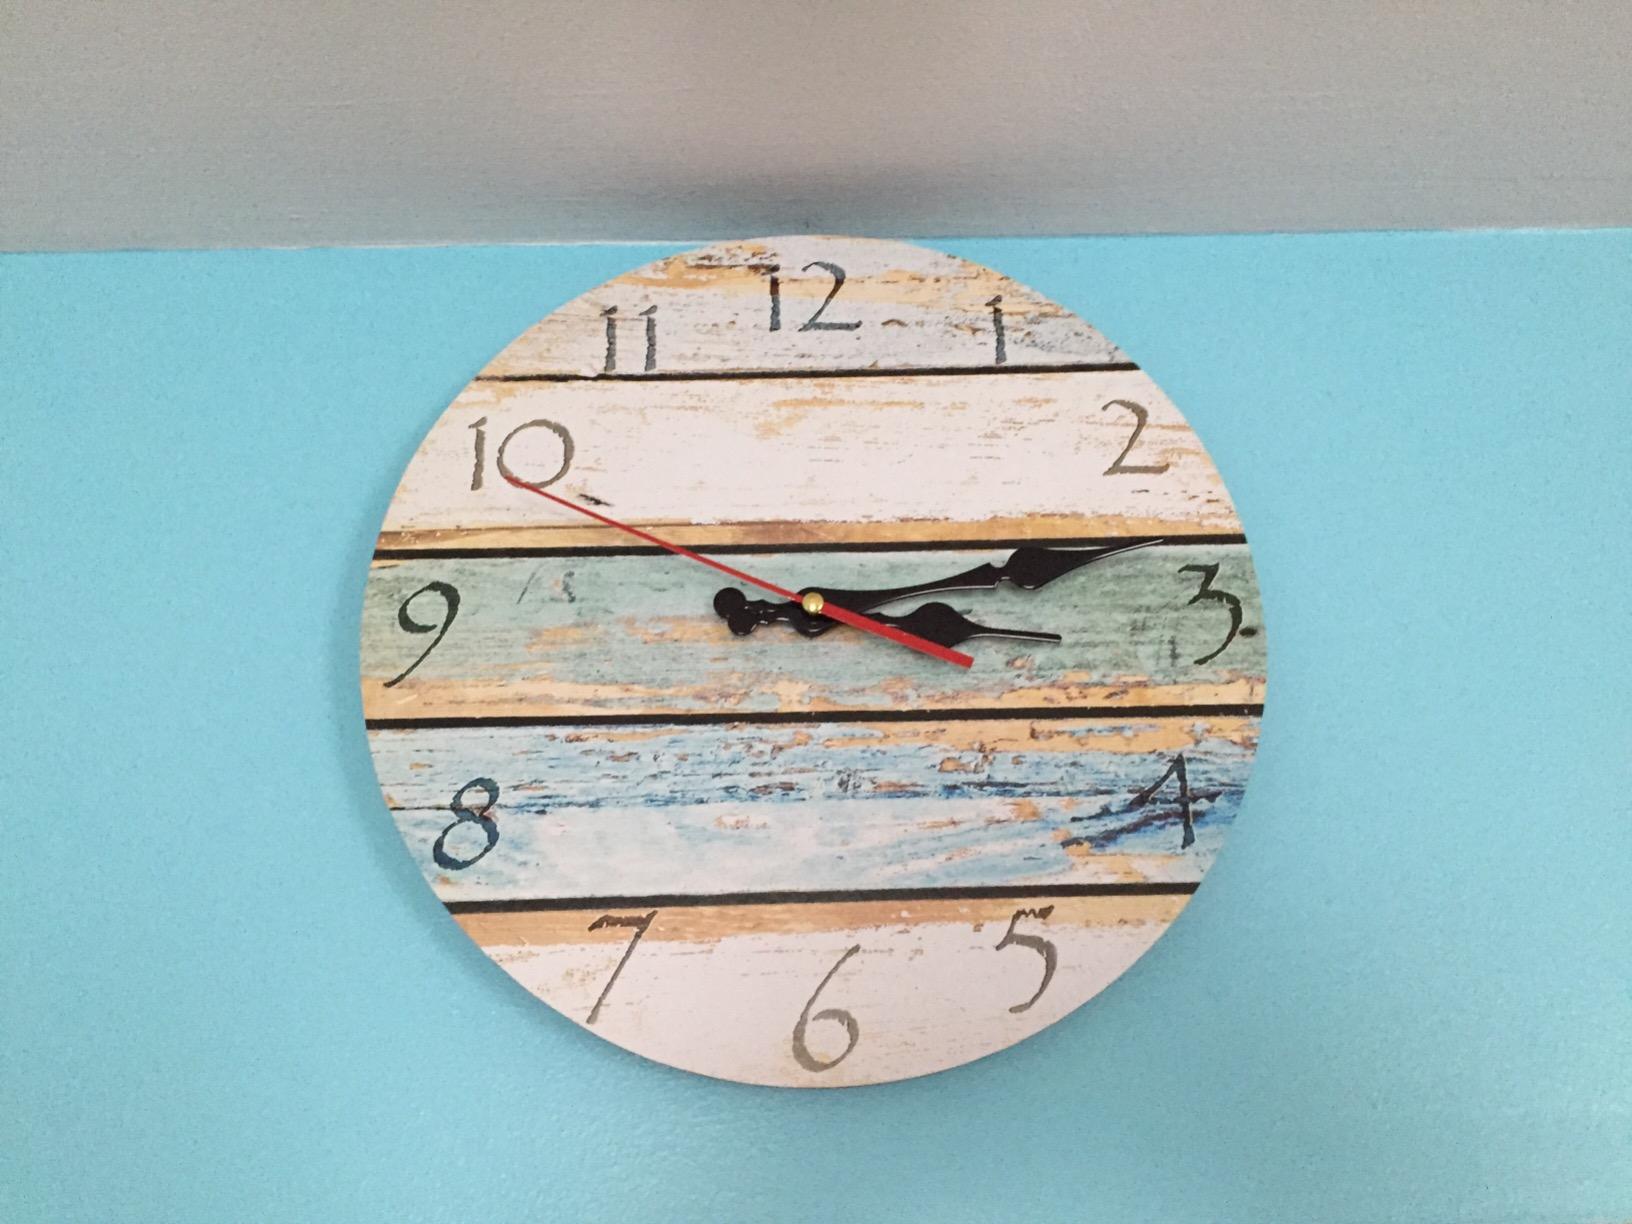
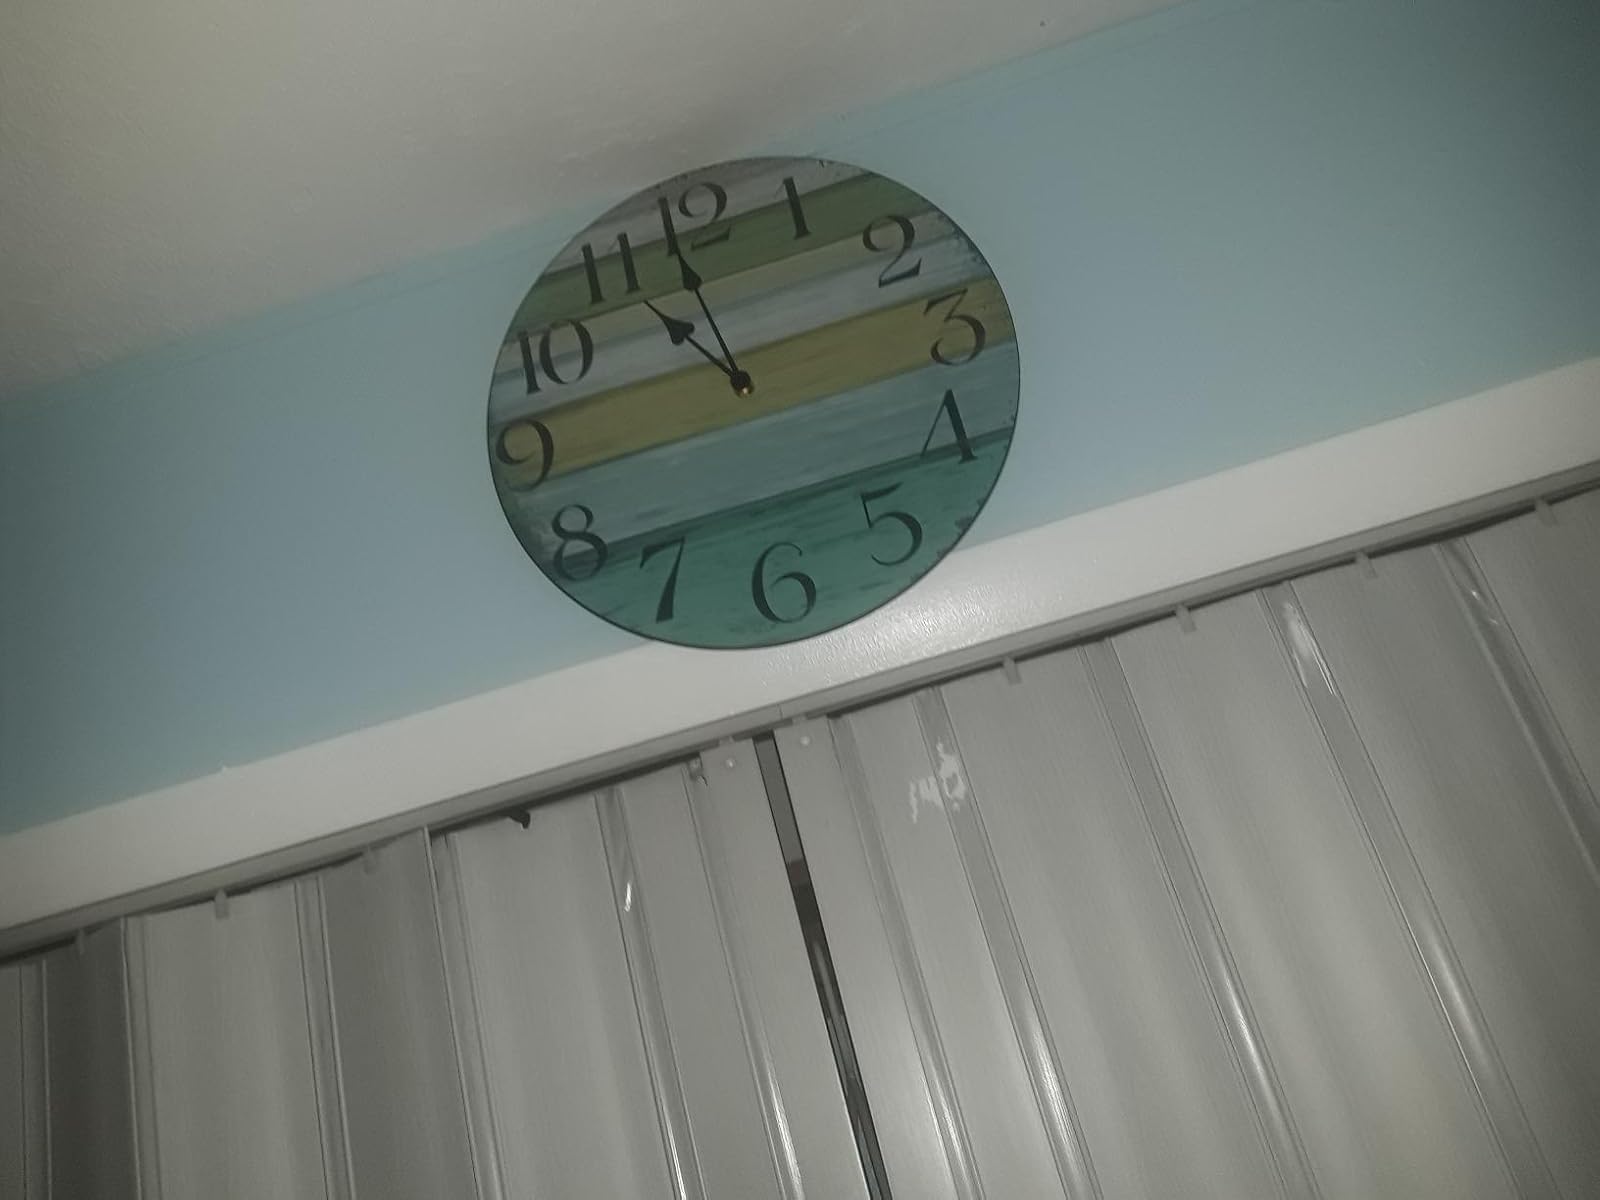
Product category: clock
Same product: no